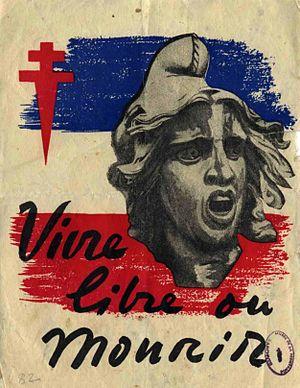
Tract réalisé par les services de la France combattante à Londres et parachuté sur le sol français en mai et juin 1944. Coll. Musée de la Résistance nationale à Champigny-sur-Marne
Vivre libre ou mourir est :
Le musée de la Résistance nationale est un réseau de musées sur la Résistance française dont le site principal est situé à Champigny-sur-Marne à l'est de Paris.
Vivre libre ou mourir est un album de bande dessinée regroupant neuf récits de la vie en France sous l'Occupation allemande, tous écrits par Jean-Christophe Derrien et chacun illustré par un dessinateur différent. Cet album est lié à l’exposition Traits résistants. La Résistance dans les bandes dessinées de 1944 à nos jours présentée au Centre d'histoire de la résistance et de la déportation de Lyon du 31 mars 2011 à la fin septembre 2011. La spécificité de ce projet d’exposition résidait dans la coproduction de deux musées de France : l’un associatif, le Musée de la Résistance nationale à Champigny-sur-Marne et l’autre municipal, le CHRD de Lyon. Vivre libre ou mourir retrace, à partir de neuf objets, neuf parcours de résistants imaginaires ou réellement vécus.